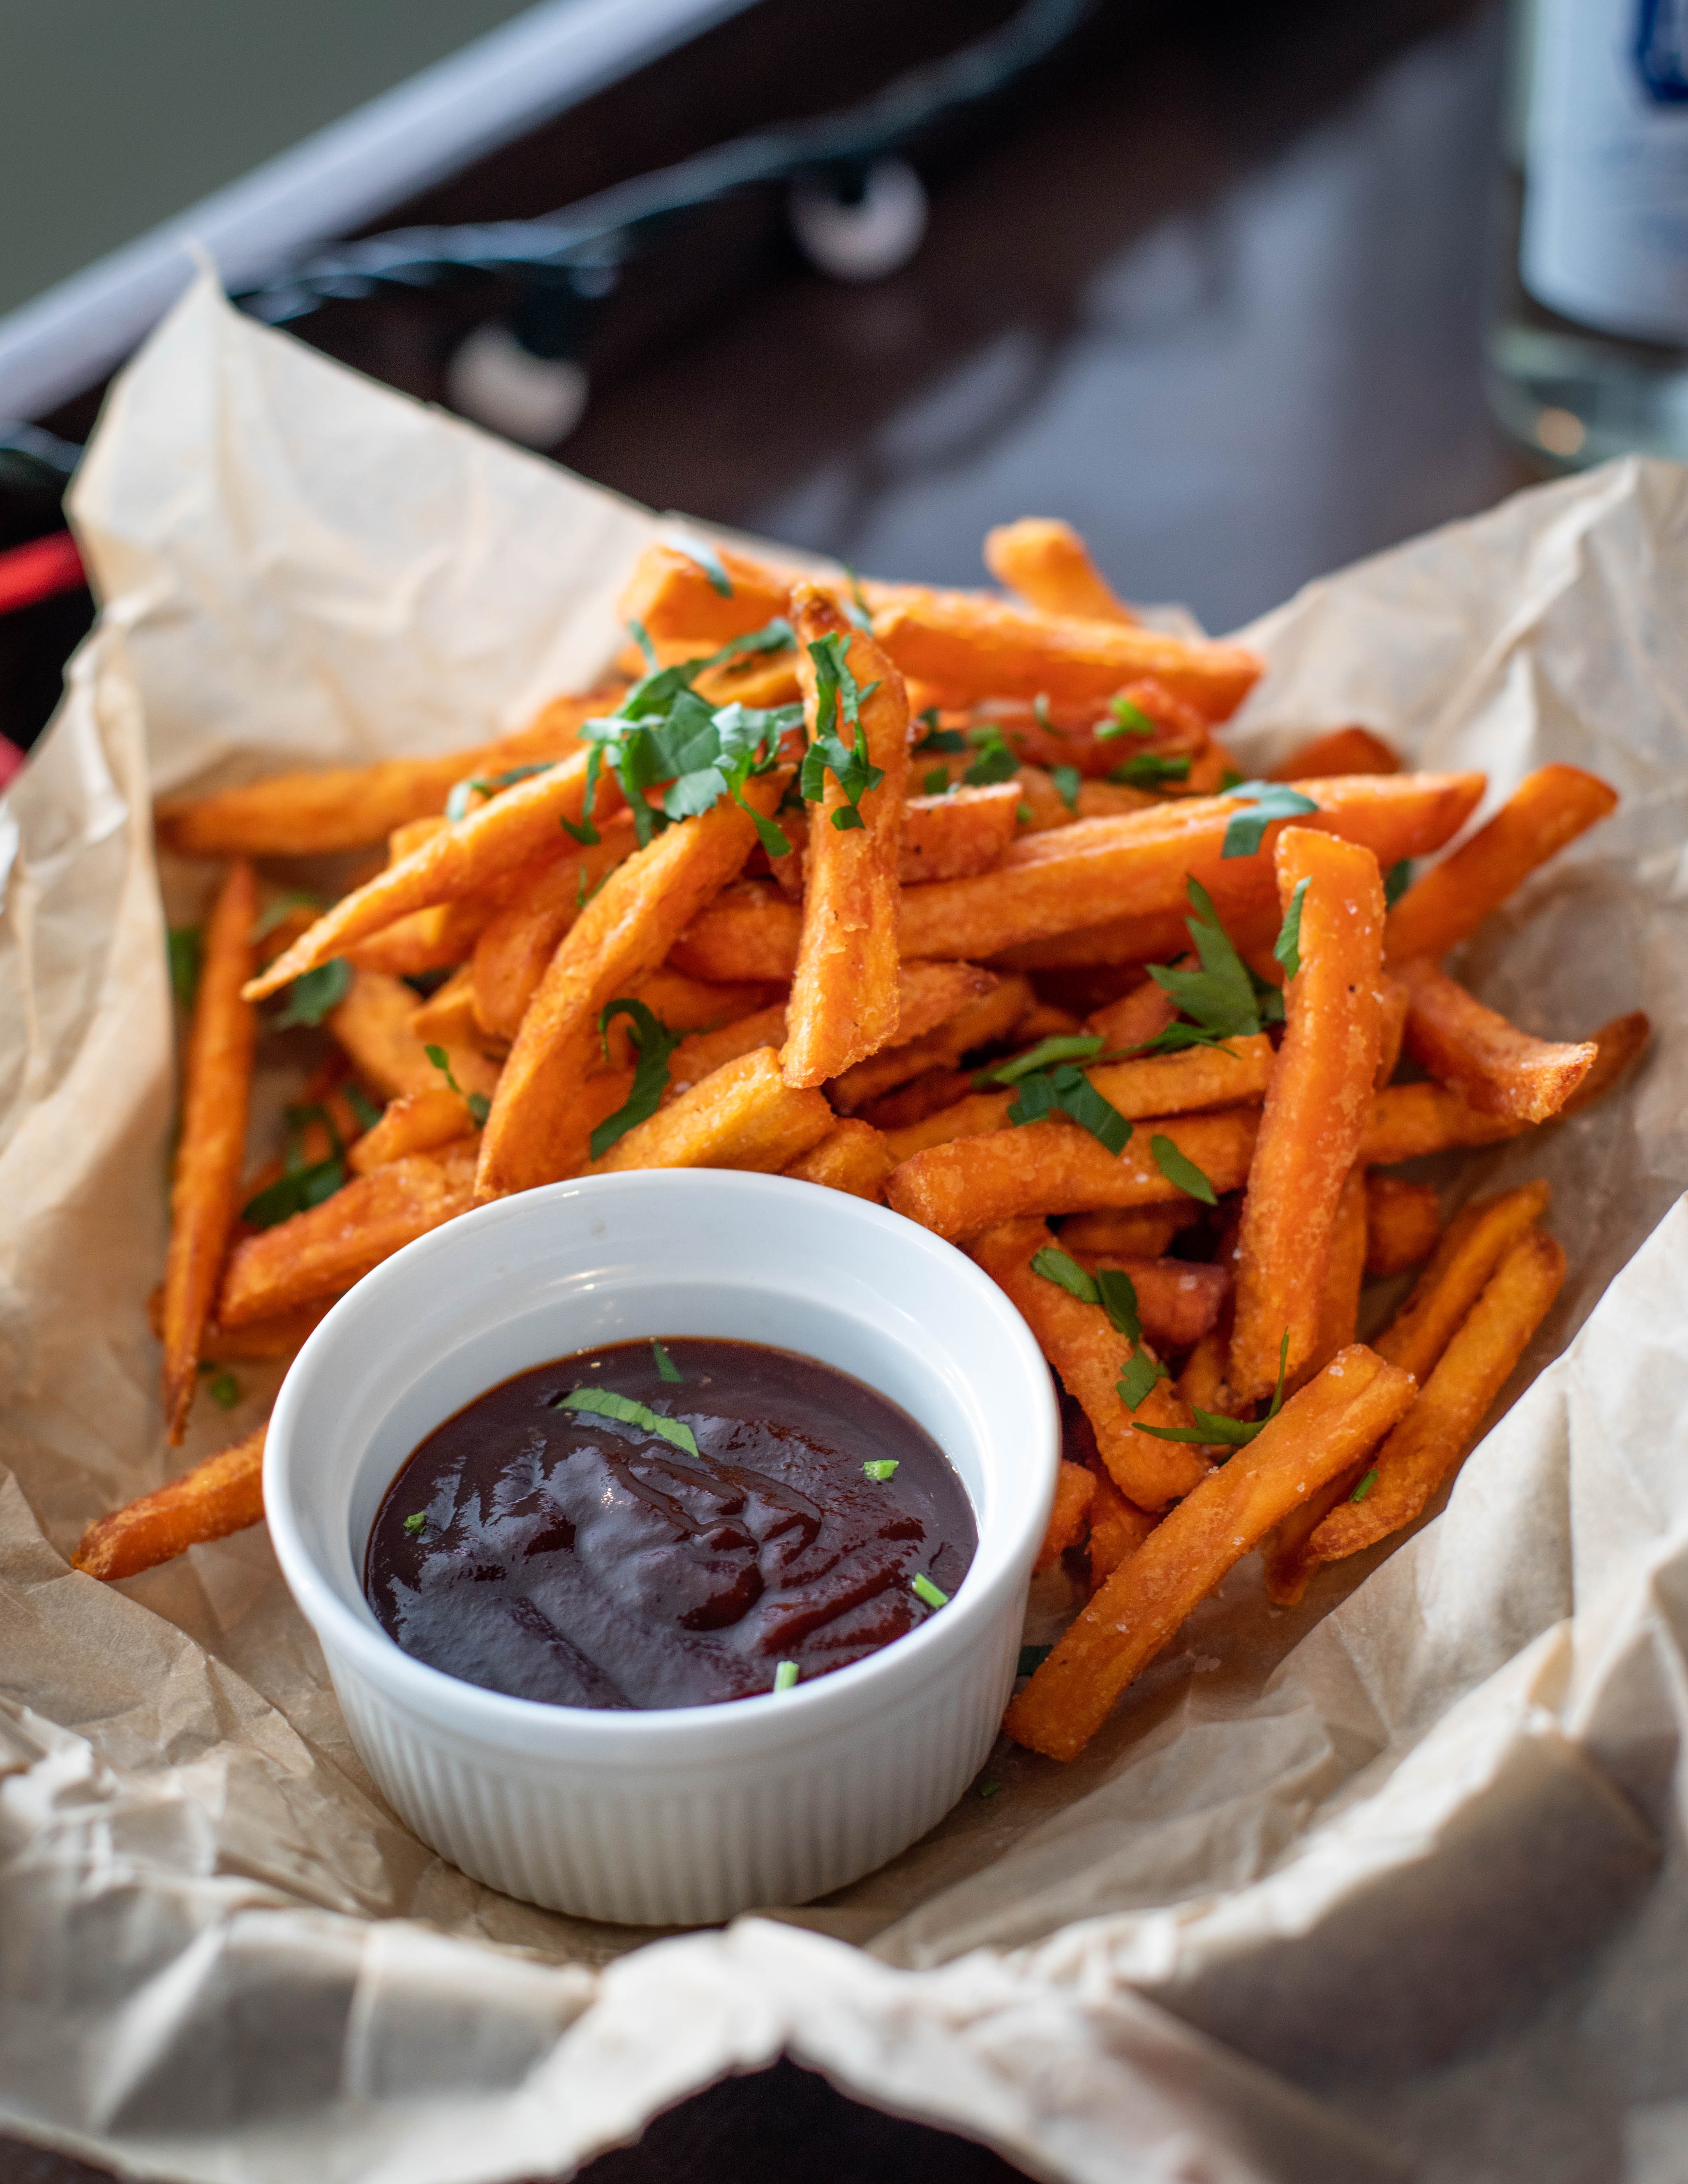
dish, food, french fries, fried food, cuisine, junk food, carrot, fast food, ingredient, side dish, comfort food, produce, vegetable, root vegetable, recipe, deep frying, kids meal, american food, sweet potato, coleslaw, dip, meat, potato wedges, steak frites